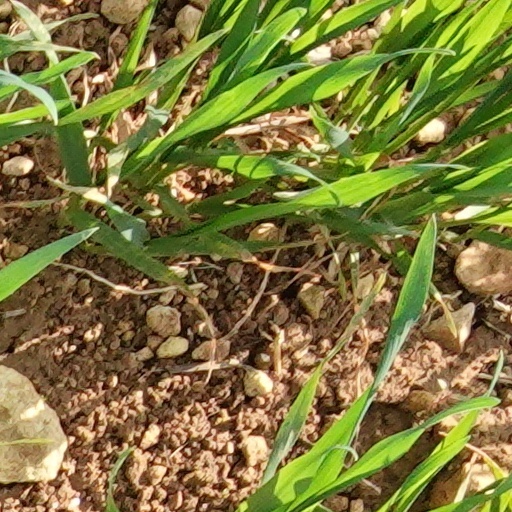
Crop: wheat